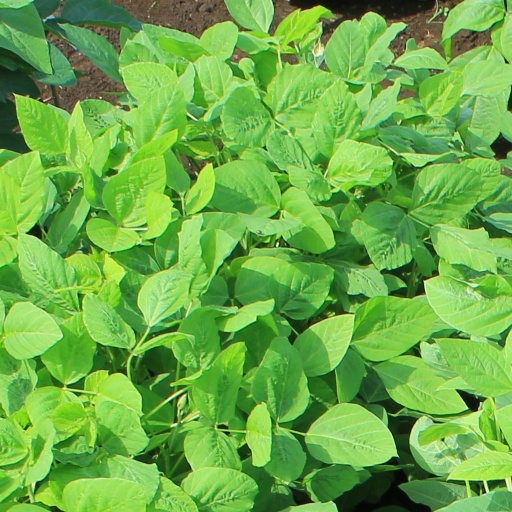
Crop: soybean